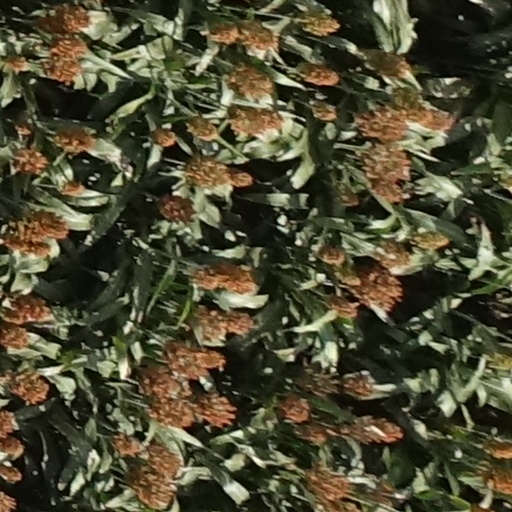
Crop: sorghum